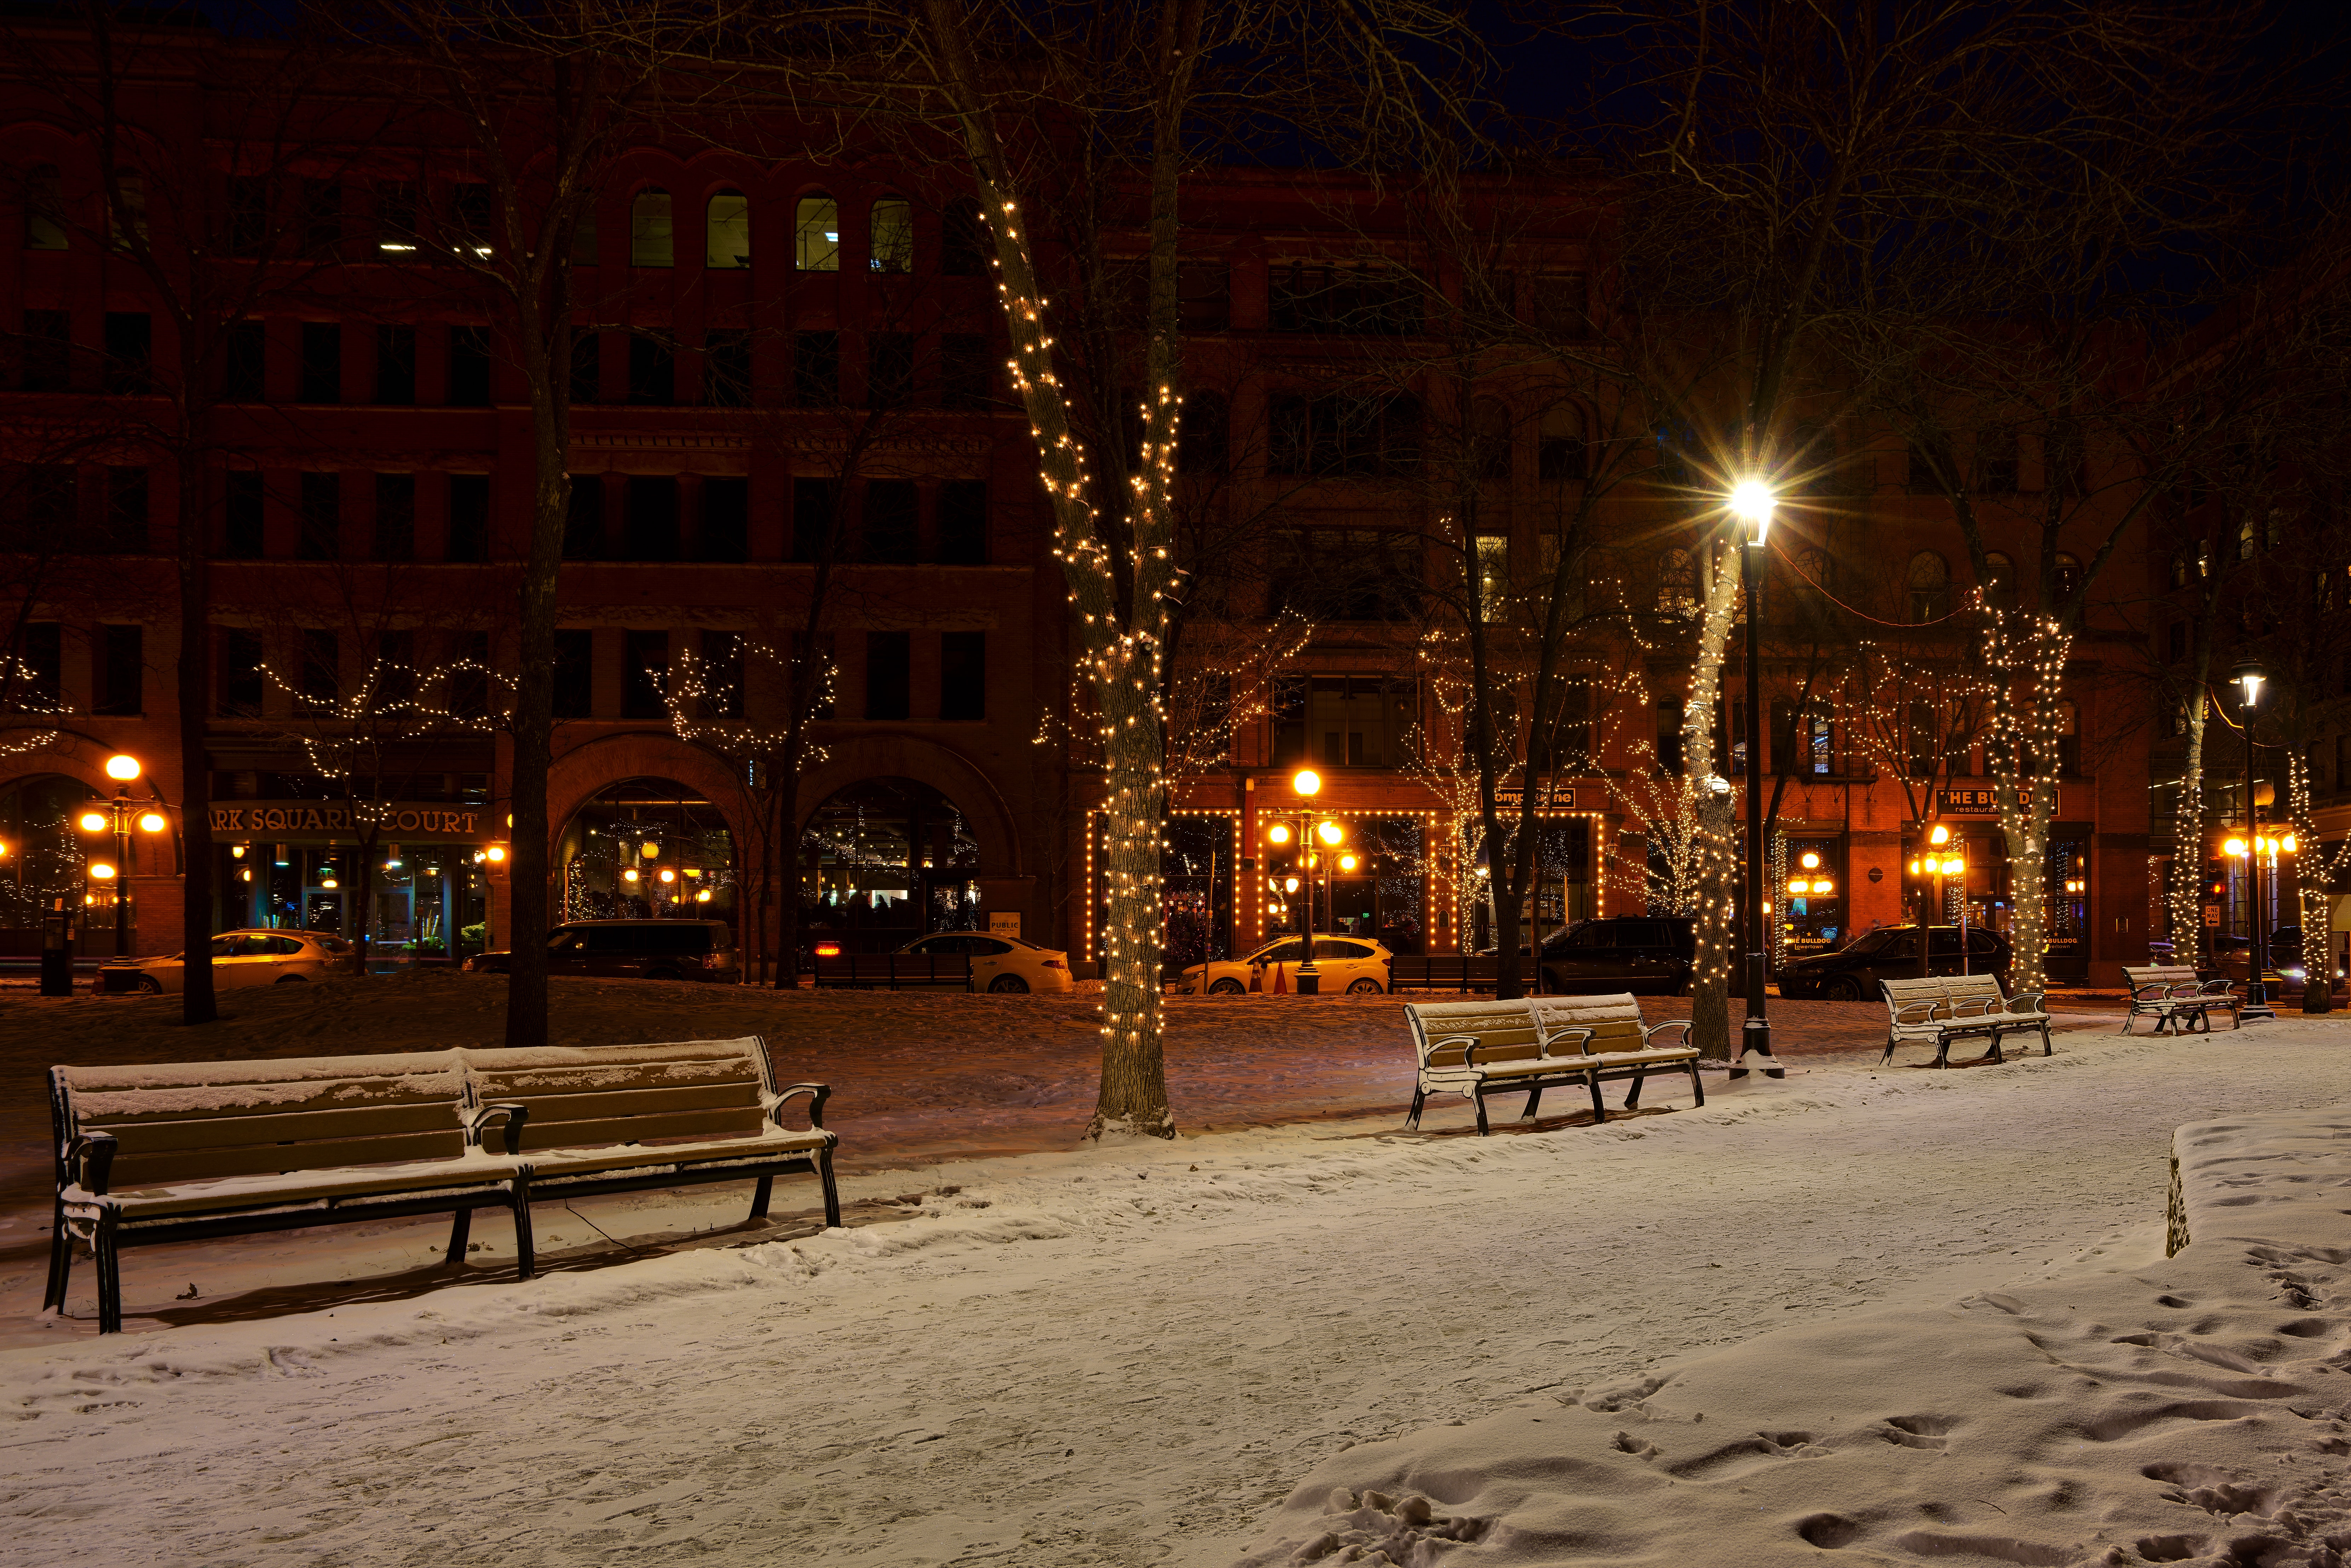
snow, night, winter, sky, town, lighting, tree, public space, city, street light, urban area, downtown, architecture, evening, freezing, street, plant, midnight, building, town square, light fixture, road